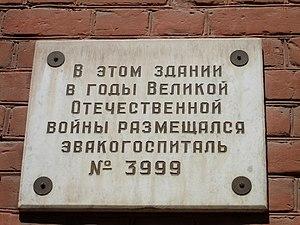
L'inscription mémorable (2 bâtiment SMUN) - l'Hôpital"